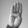
ASL letter: B